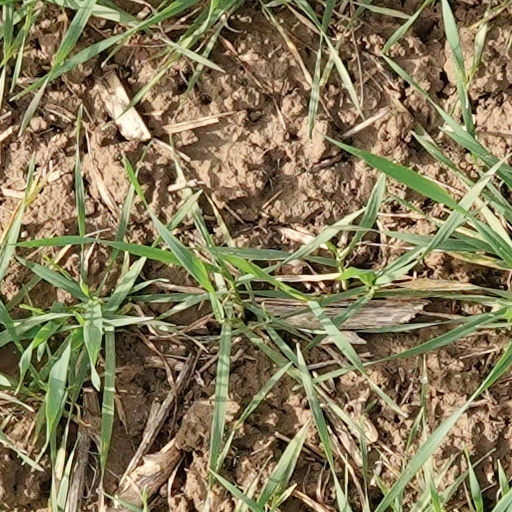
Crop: wheat